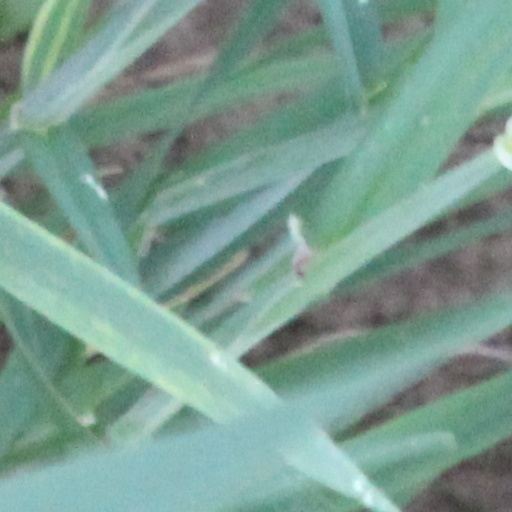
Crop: wheat